Mons, Belgium

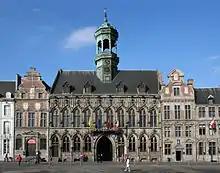
The Town Hall

The centre consists largely of red brick houses. Although there are few old buildings and rarely new blue stone buildings, its use is generally limited to parts of the decorative walls. Much of the centre is made up of houses which are two or three storeys high.